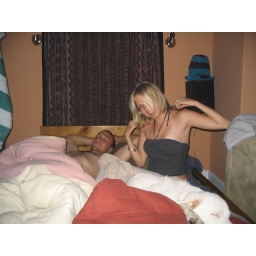
Me jumping in bed to wake up Adam to make our own version of the porn!